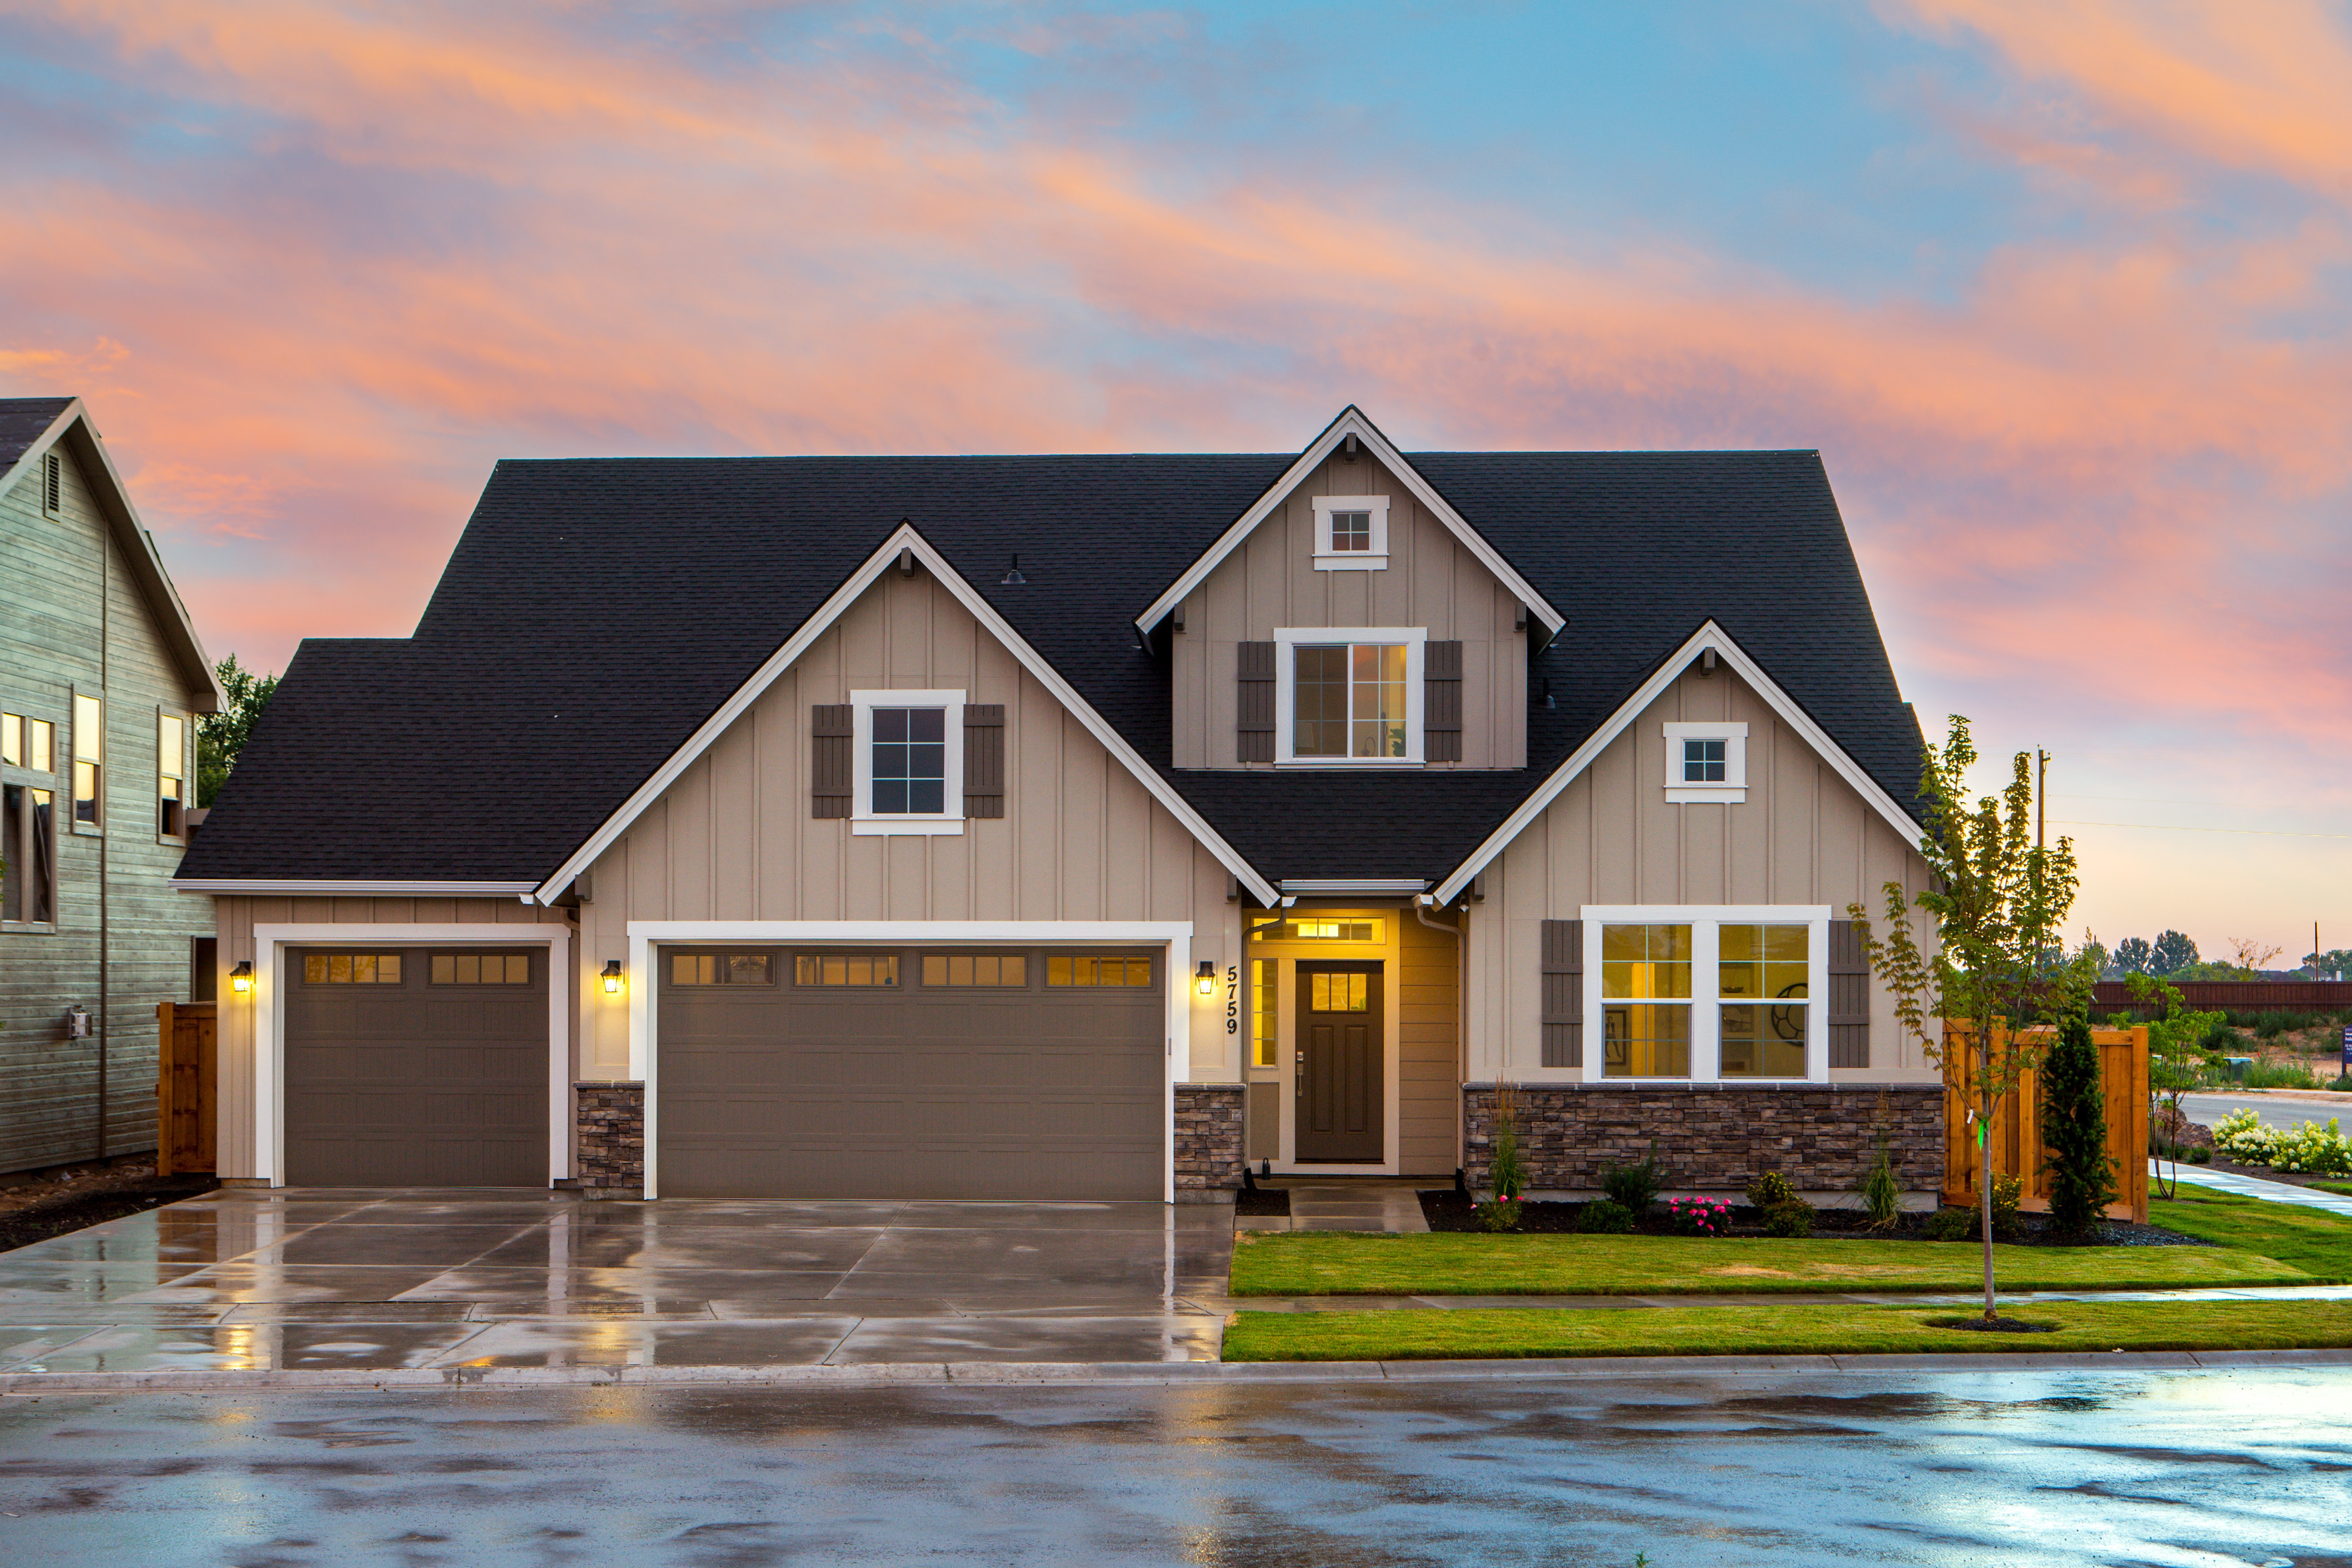
home, house, property, residential area, building, real estate, siding, roof, sky, suburb, architecture, tree, estate, cottage, farmhouse, facade, door, window, shed